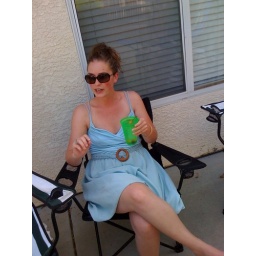
Sarah in a blue dress with sangria